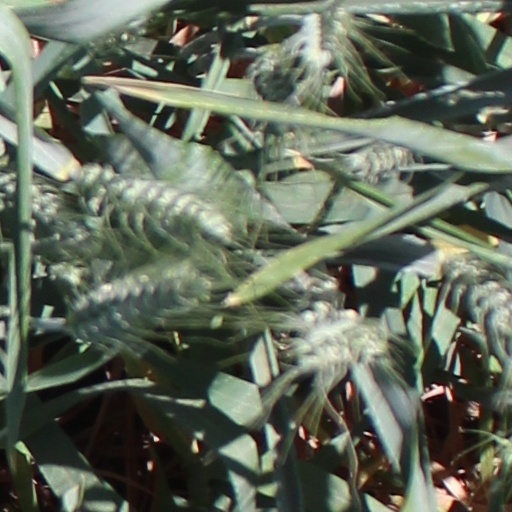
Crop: wheat